M60 tank

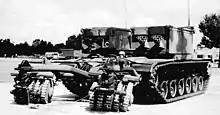
A XM1060 ROBAT circa 1982

The M68 105 mm Gun has been used for the M1128 Stryker MGS. Many are on public display in parks and museums or veteran service organizations as well as gate guards at military bases. Some 100 M60s are to be placed as artificial reefs off New Jersey and the Gulf coasts of Florida and Alabama accessible to scuba divers. The United States Army TACOM Life Cycle Management Command (TACOM-LCMC) has directed that the M728, M60AVLB and QM60-series target vehicles are to be withdrawn from use and logistical support by 2024 with any units remaining to be demilitarized and sold for scrapping through the DLA Disposition Services Defense Reutilization and Marketing Office (DLADS-DRMO).